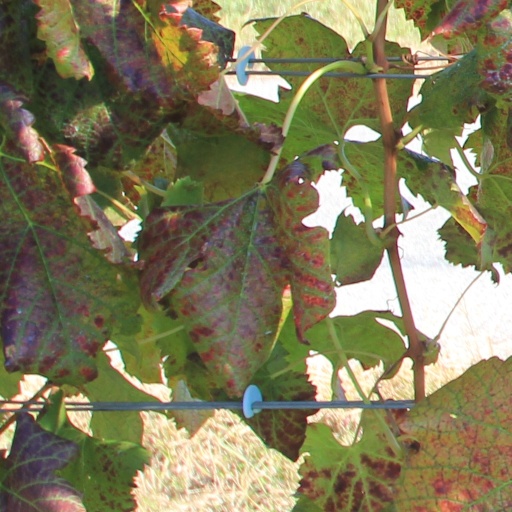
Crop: grape